Question: Please indicate a possible affordance area of the chair that can be used for sitting
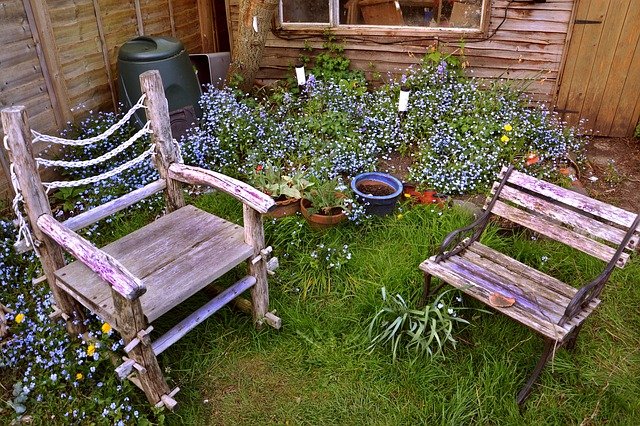
Answer: [48, 201, 264, 341]